Sanjeev Arora (politician)

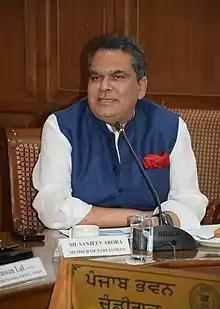

Sanjeev Arora is an Indian businessman and politician from the Aam Aadmi Party (AAP), who served as a Member of Parliament, Rajya Sabha from 10 April 2022 to 1 July 2025.